Walden, Ontario

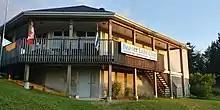
Exterior of the Beaver Lake Sports and Cultural Club.

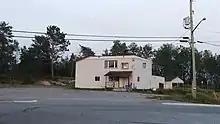
The former Beaver Lake General Store.

The name "Beaver Lake" refers, generally, to the westernmost end of the former Town of Walden, along Highway 17 in the geographic township of Lorne, west of Whitefish. Like many communities in Northern Ontario, the modern history of Beaver Lake started with the building of the Canadian Pacific Railway through the area in the late 1880s. With the discovery of nickel deposits bringing jobs and settlers to the Sudbury area, Finnish immigrants in particular settled in the Beaver Lake area, south of the CPR line between Sudbury and Sault Ste. Marie, establishing farming homesteads centred around the lake and mostly producing milk as an export. The milk was often shipped by rail to "Co-optas" (in Copper Cliff) and later the Sudbury Producers and Consumers (P&C) Co-Operative Dairy, both local dairy co-operatives started and mostly operated by Finns and supported by the Finnish dairy farmers in the region. Later, the milk was processed by the Copper Cliff Dairy.